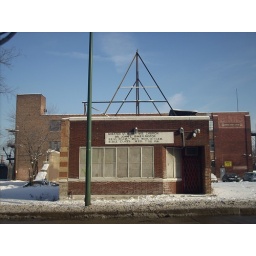
Storefront church, standing alone. Industrial building with ghost sign in back